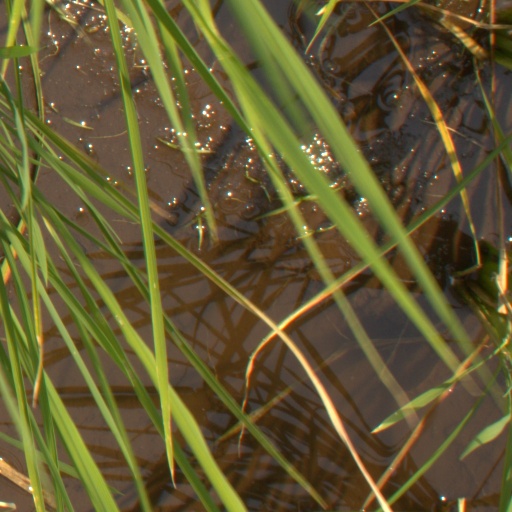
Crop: rice